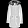
Label: Coat